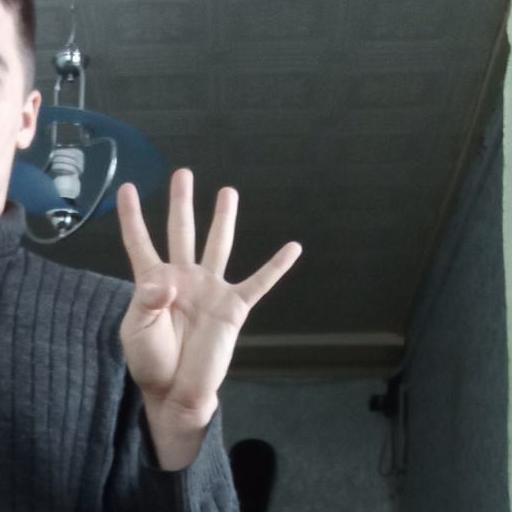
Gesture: four